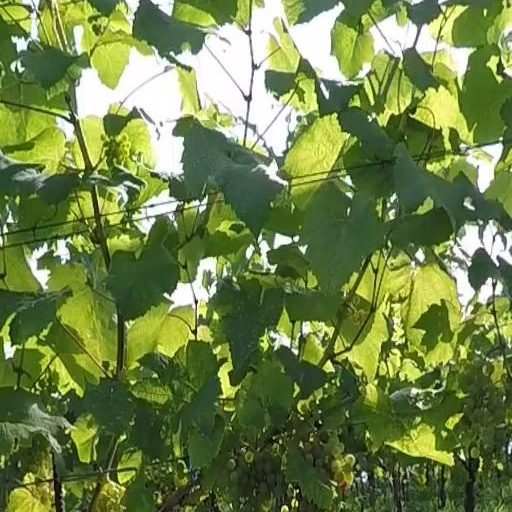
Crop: grape